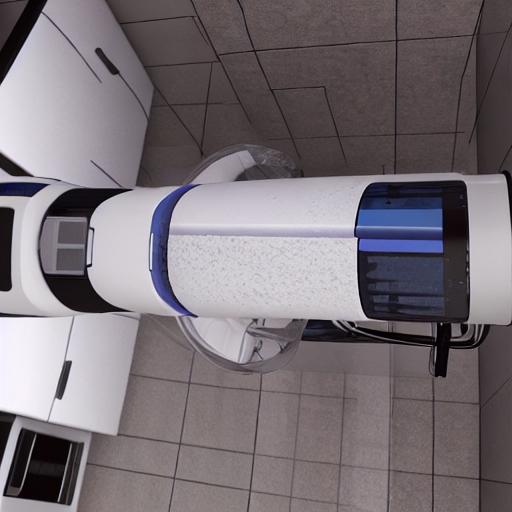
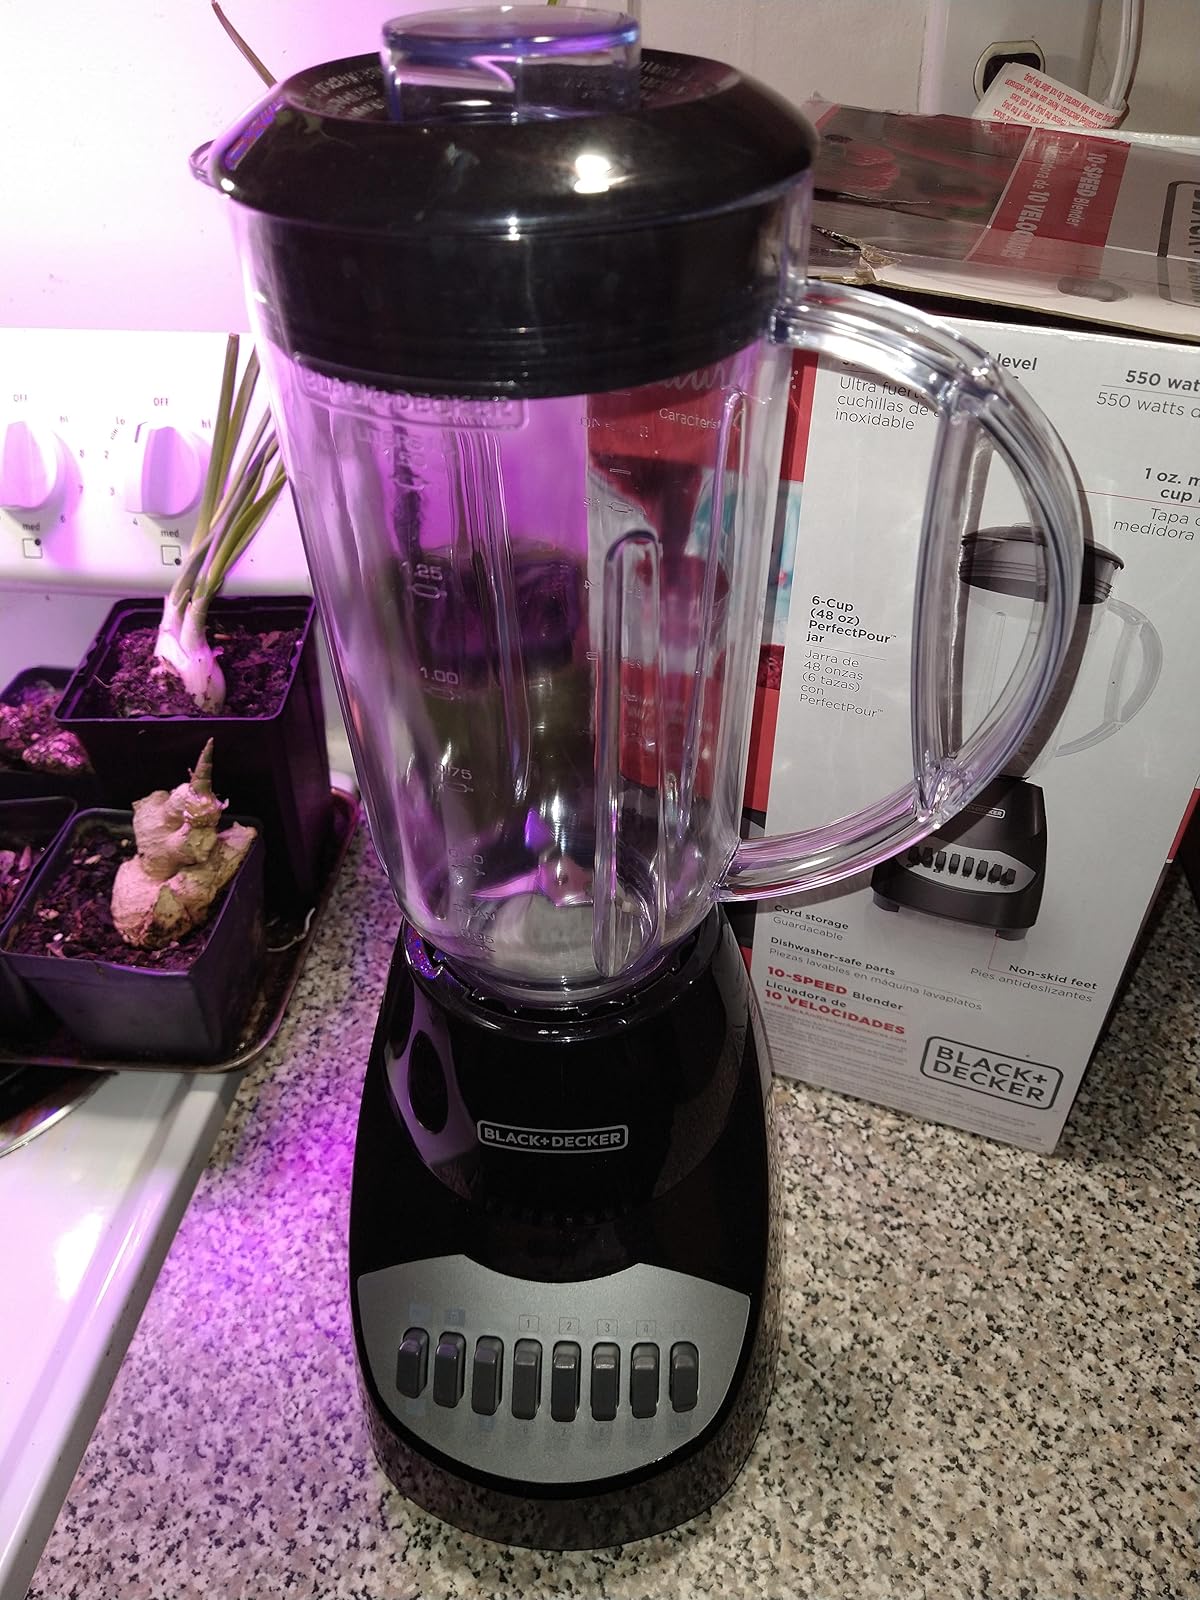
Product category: items_blender
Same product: no